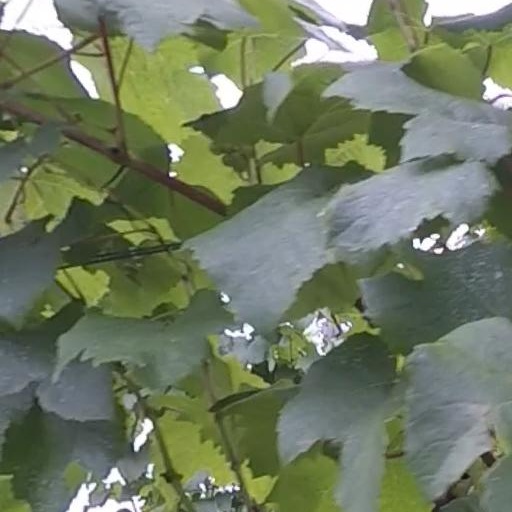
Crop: grape